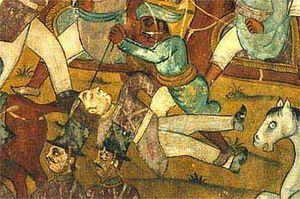
Tipû Sâhib, également connu sous le nom de Tipû Sultân fut sultan de Mysore à partir de 1782 et l'un des principaux opposants à l'installation du pouvoir britannique en Inde ce qui lui valut le surnom de « tigre de Mysore ».